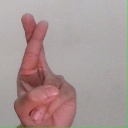
अक्षर: र